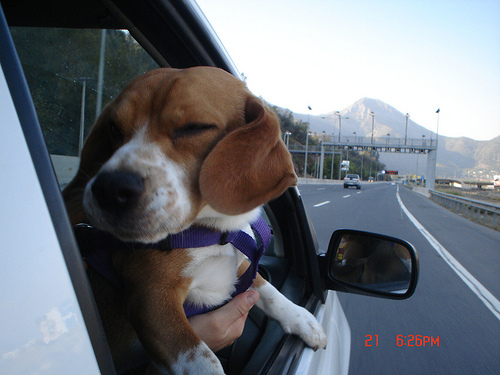
Breed: beagle